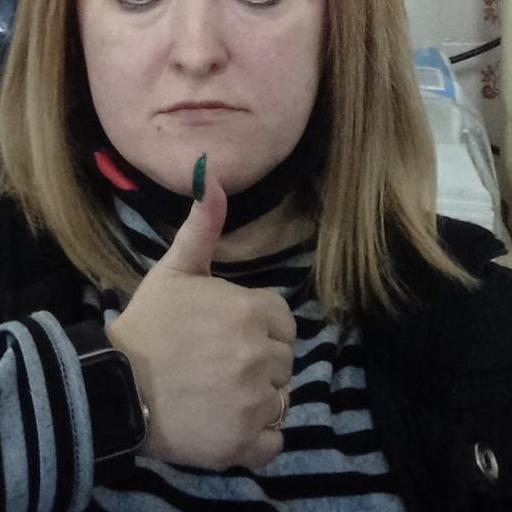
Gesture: like